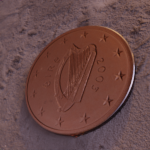
Coin value: 5cents
Country: ie
Edition: standard